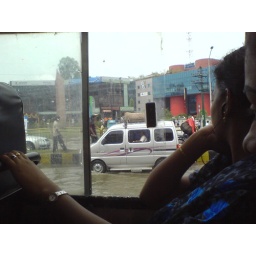
That's a car swimming near Silk Board, Bangalore.